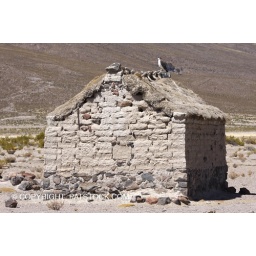
Bird of prey sitting on a strwa roof in a vicinity of Sabaya village, Bolivia